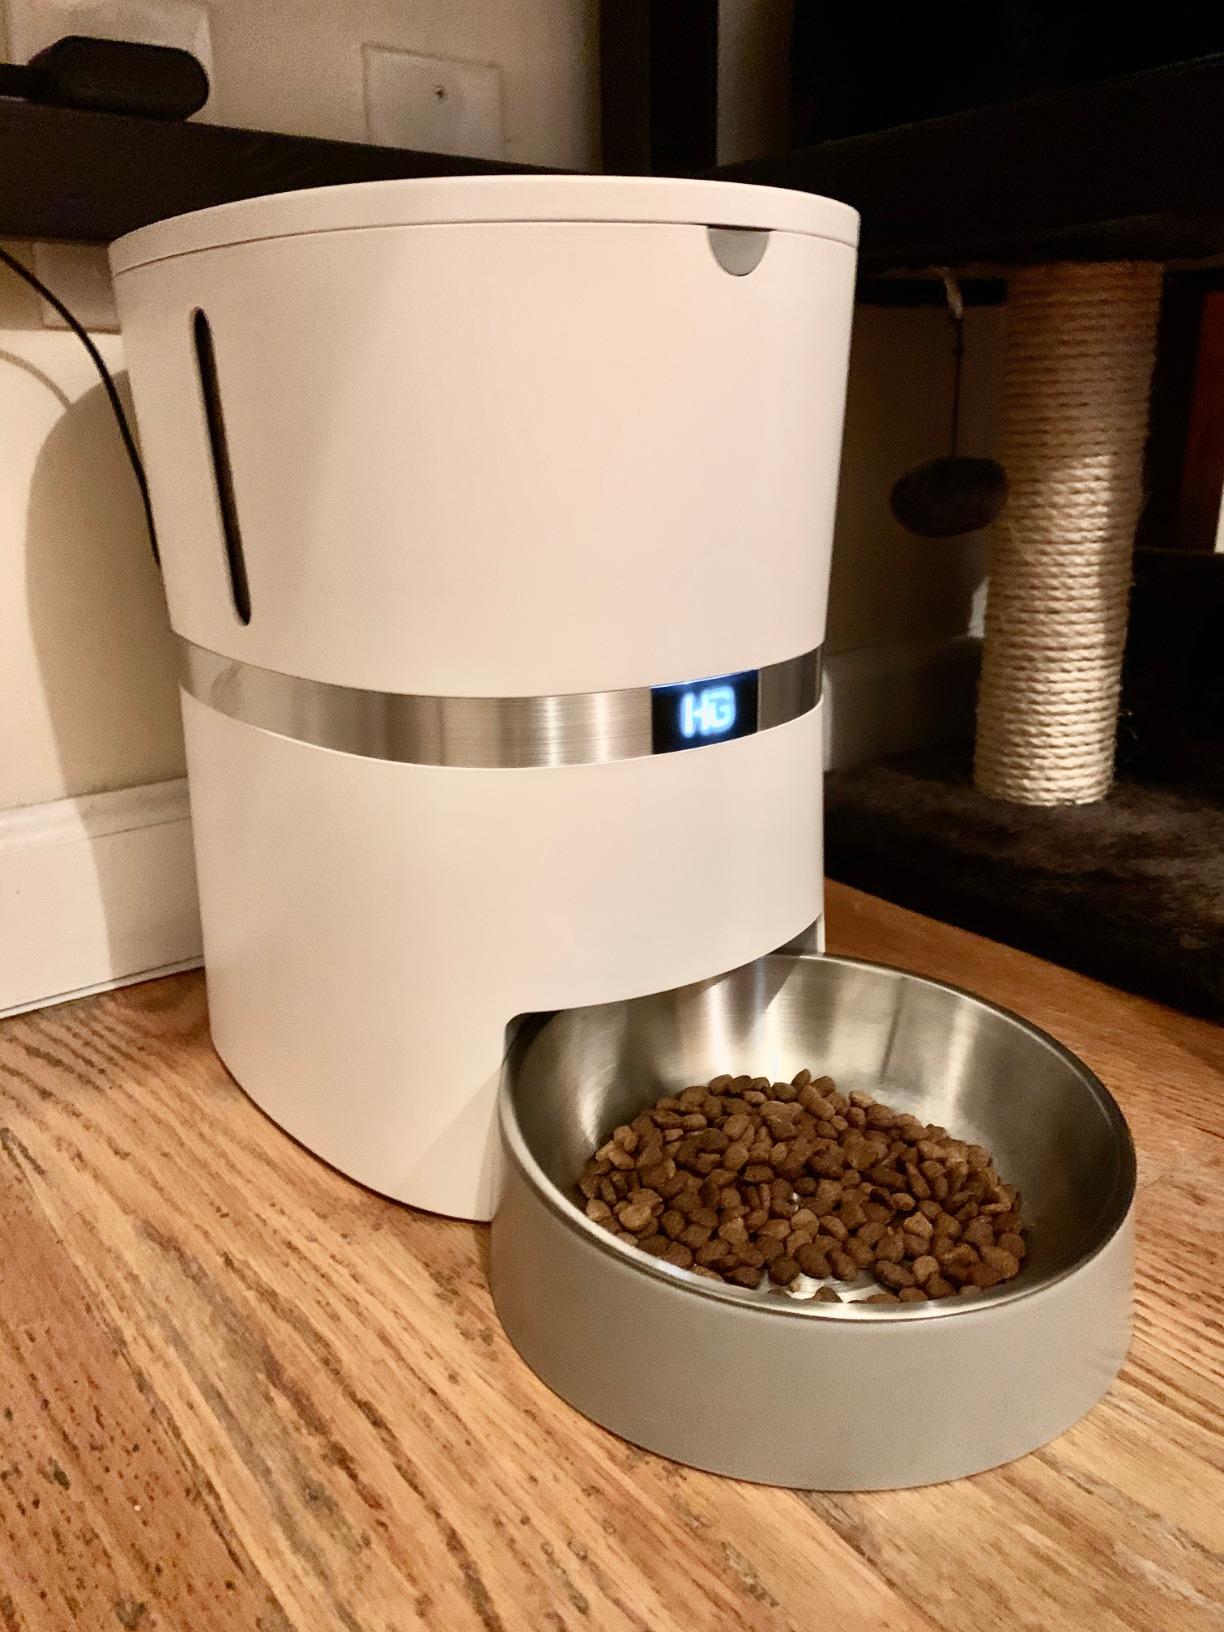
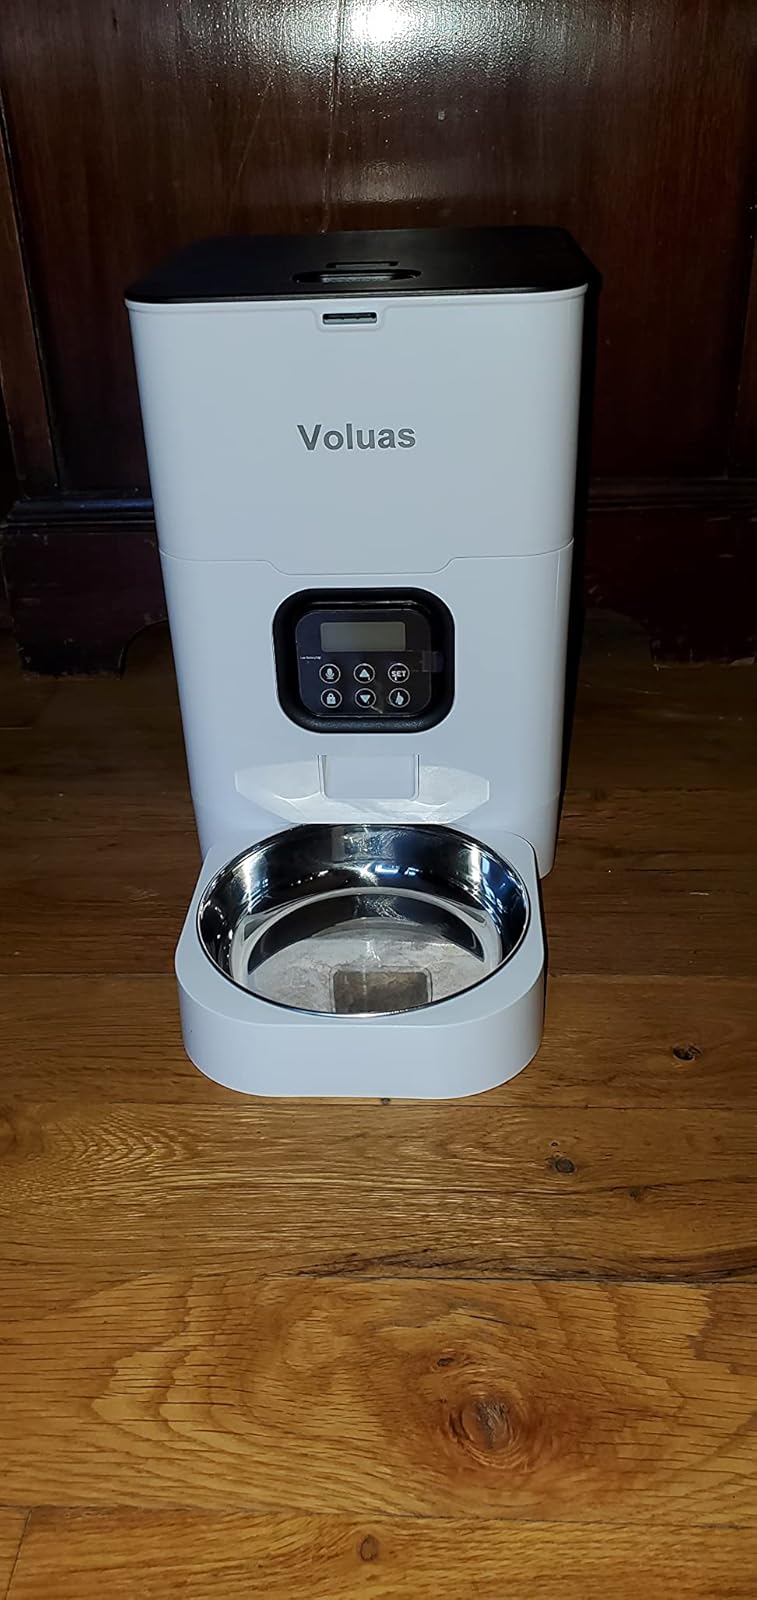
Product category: items_feeder
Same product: no